Barrien station

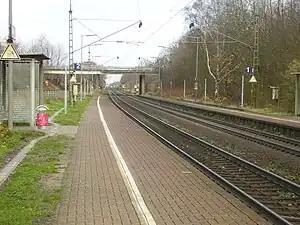
Barrien railway station

Barrien is a railway station located in Barrien, Germany. The station is located on the Wanne-Eickel–Hamburg railway and the train services are operated by NordWestBahn. The station has been part of the Bremen S-Bahn since December 2010.